Flip book

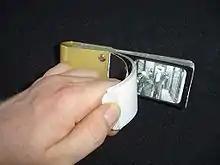
A flip book

There are some medieval illuminated books with sequential images, such as "Sigenot" (circa 1470). The illustrations in "Sigenot" are consistently framed and have short intervals between different phases of action, but the images cannot produce the illusion of a fluent motion. The necessary notion of instances smaller than a second would not really develop before the nineteenth century.